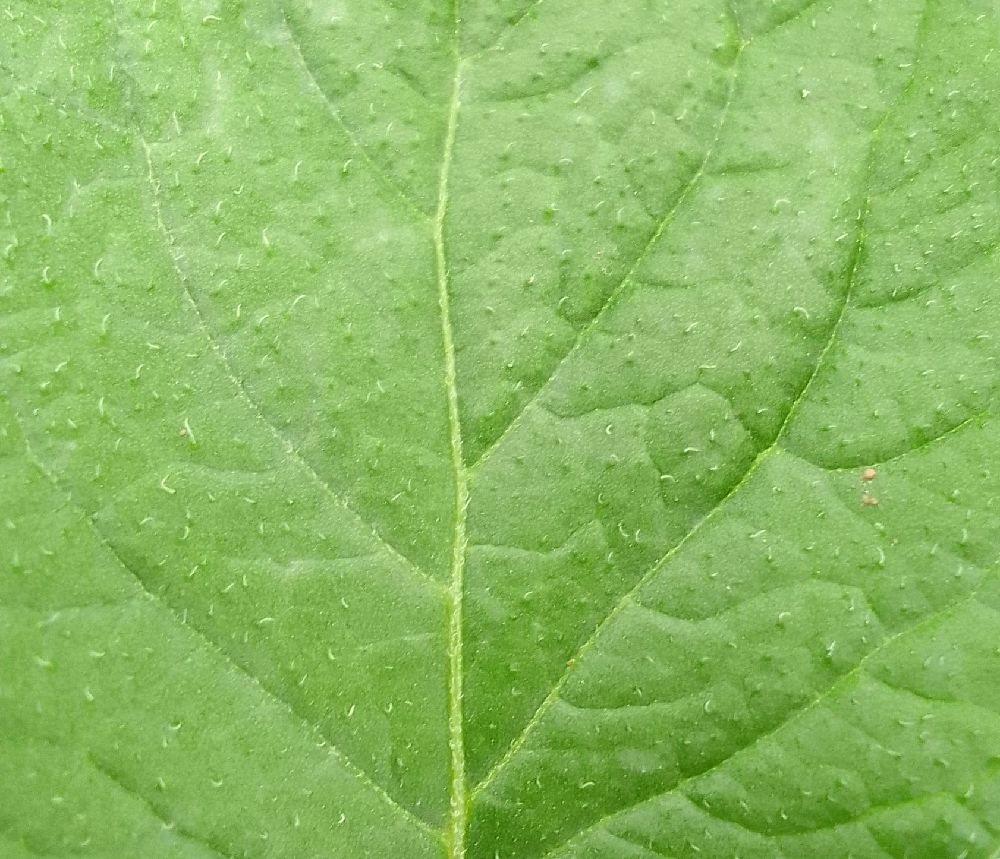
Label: Healthy